Leskovac

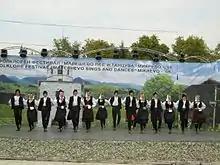
Traditional dress and dance.

Contemporary Leskovac has become synonymous with Serbian culinary culture, particularly the national dishes of "pljeskavica" and "ćevapi". The annual Roštiljijada grilled meat barbecue festival held since 1989 is the cities biggest tourist attraction drawing in thousands of visitors from both Serbia and abroad.